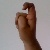
The image shows a hand gesture representing the letter 'X' in Indian Sign Language.